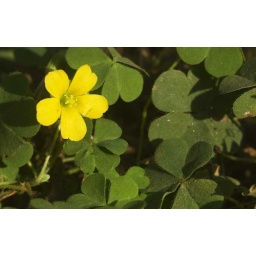
All over along the path and near lemon trees, food plant for butterflies.